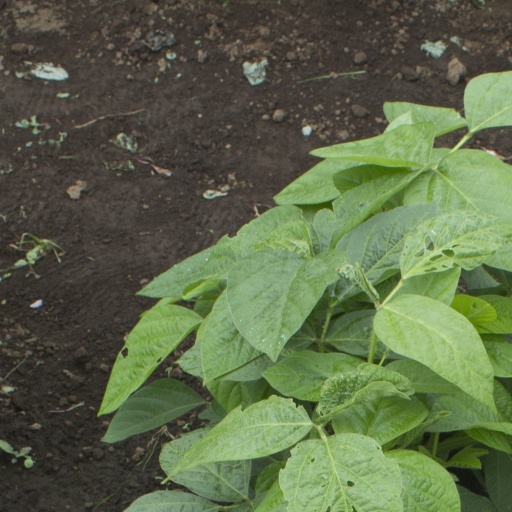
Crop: soybean